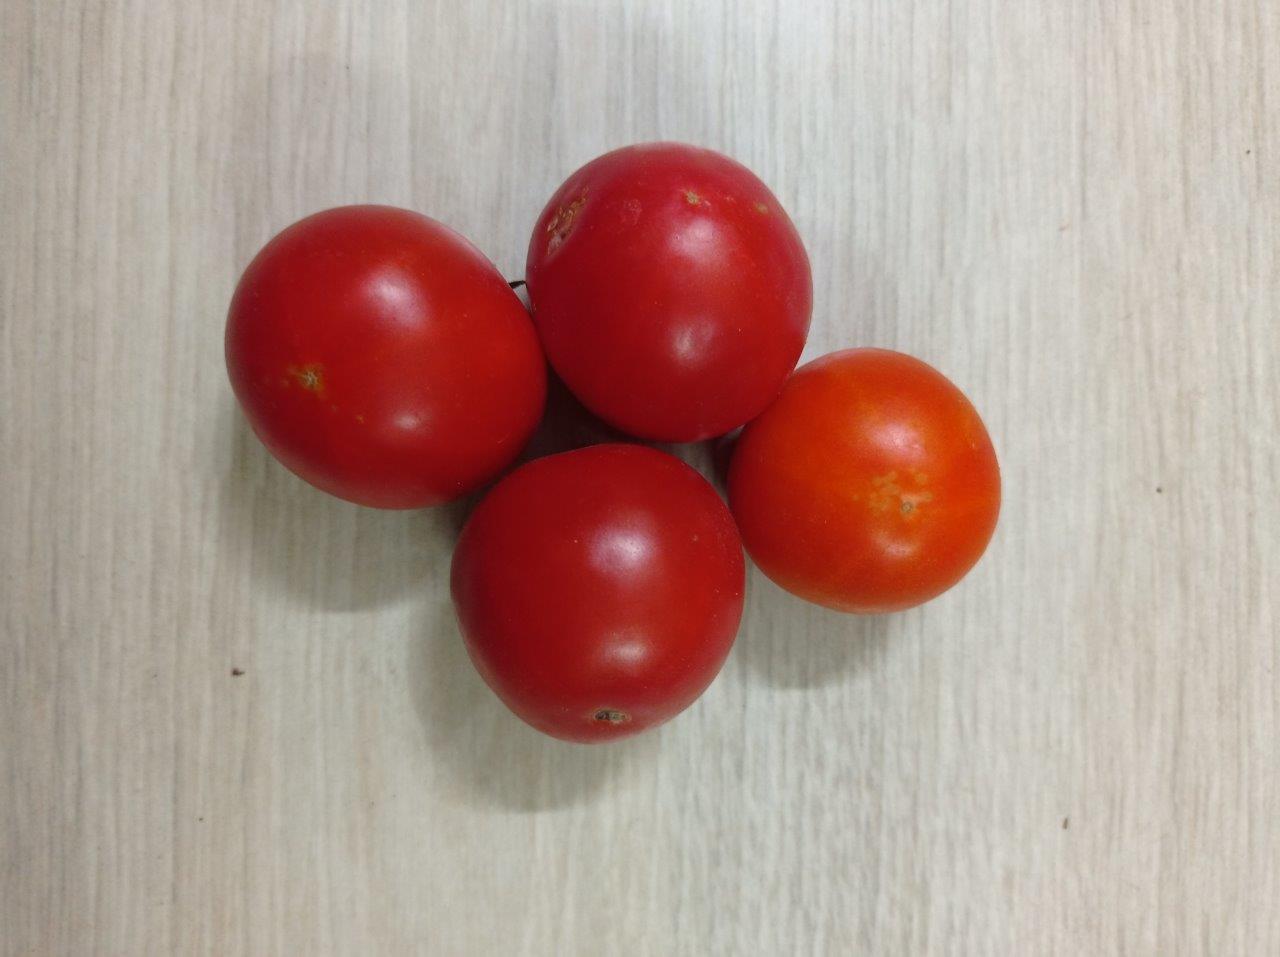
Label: Fresh